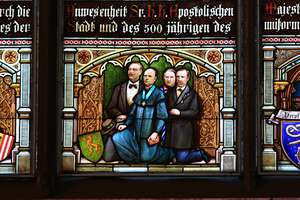
Joseph Wendl, né le 26 février 1831 à Steyr et mort dans cette même ville le 29 avril 1889, est un inventeur industriel autrichien qui intervint dans le secteur de l'armement. Il fonda la Manufacture d'armes autrichienne de Steyr, plus connue comme Steyr-Daimler-Puch.